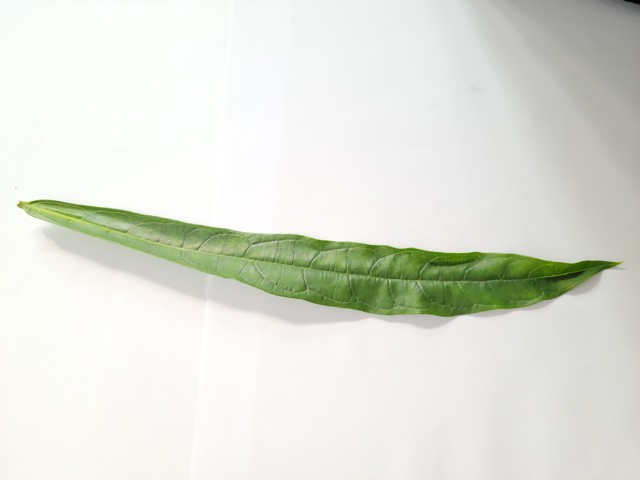
Plant: bamonhati